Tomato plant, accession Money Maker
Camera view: tilt-top (135 deg); turntable rotation: 270 degrees
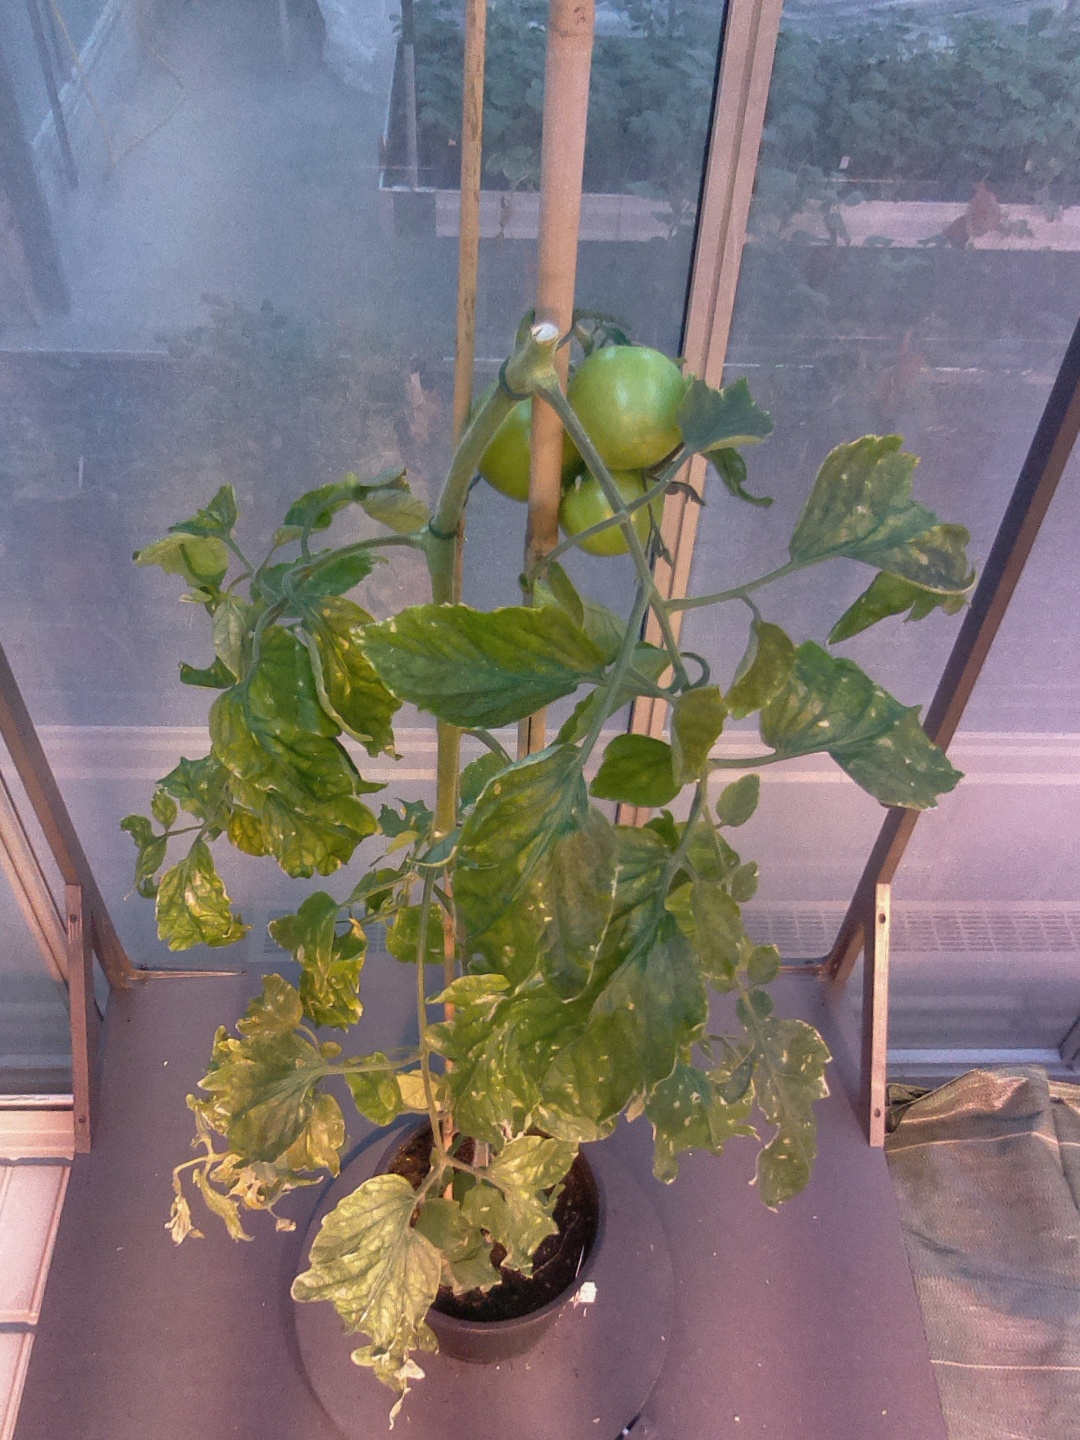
BBCH growth stage 79: 90% -100% of final fruit size